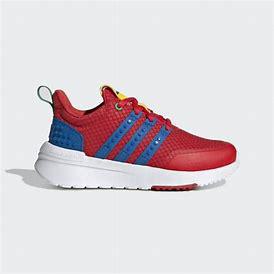
Brand: Adidas
Model: Racer Tr X Lego